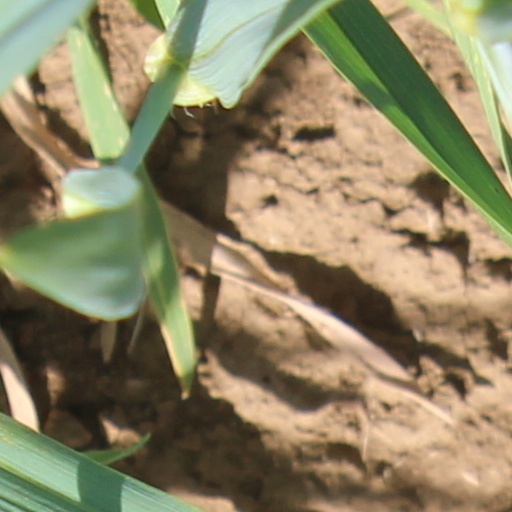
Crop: wheat